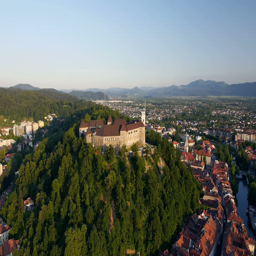
aerial - castle on the hill above the city